49th (West Riding) Infantry Division

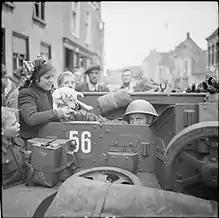
The driver of a Universal carrier, Private H. Smith of 'B' Company of the 1/4th Battalion, King's Own Yorkshire Light Infantry, makes friends with Dutch civilians − and a small dog − during the liberation of Roosendaal, 30 October 1944.

The division, by now known widely as, "Barker's Bears", then held the line for the next few weeks, absorbing reinforcements and carrying out patrols until its participation in the Second Battle of the Odon, before, on 25 July, transferring from Bucknall's XXX Corps, in which the division had served nearly six months, to Lieutenant General John Crocker's I Corps. The corps was now part of the First Canadian Army and the 49th Division, on the corps' left flank, in August, took part in the advance towards the Falaise Pocket, where the Germans were attempting to retreat to, capturing thousands of Germans in the process. It was during this time that the division lost the 70th Brigade, which as a junior, 2nd line territorial formation, was broken up to provide reinforcements to other units. However, substituting the 70th Brigade was the 56th Brigade, formerly an independent formation comprising entirely Regular Army units, that had landed in Normandy on D-Day.